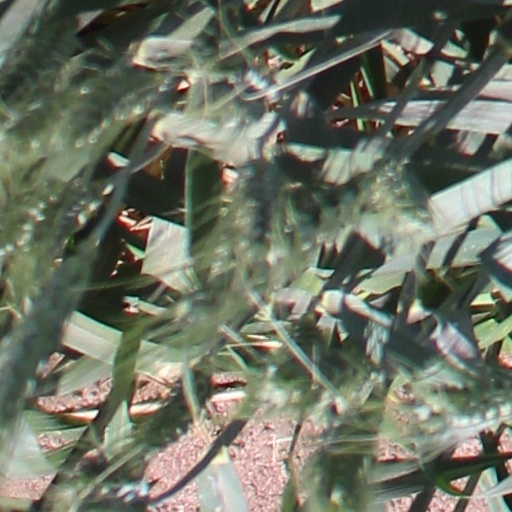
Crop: wheat